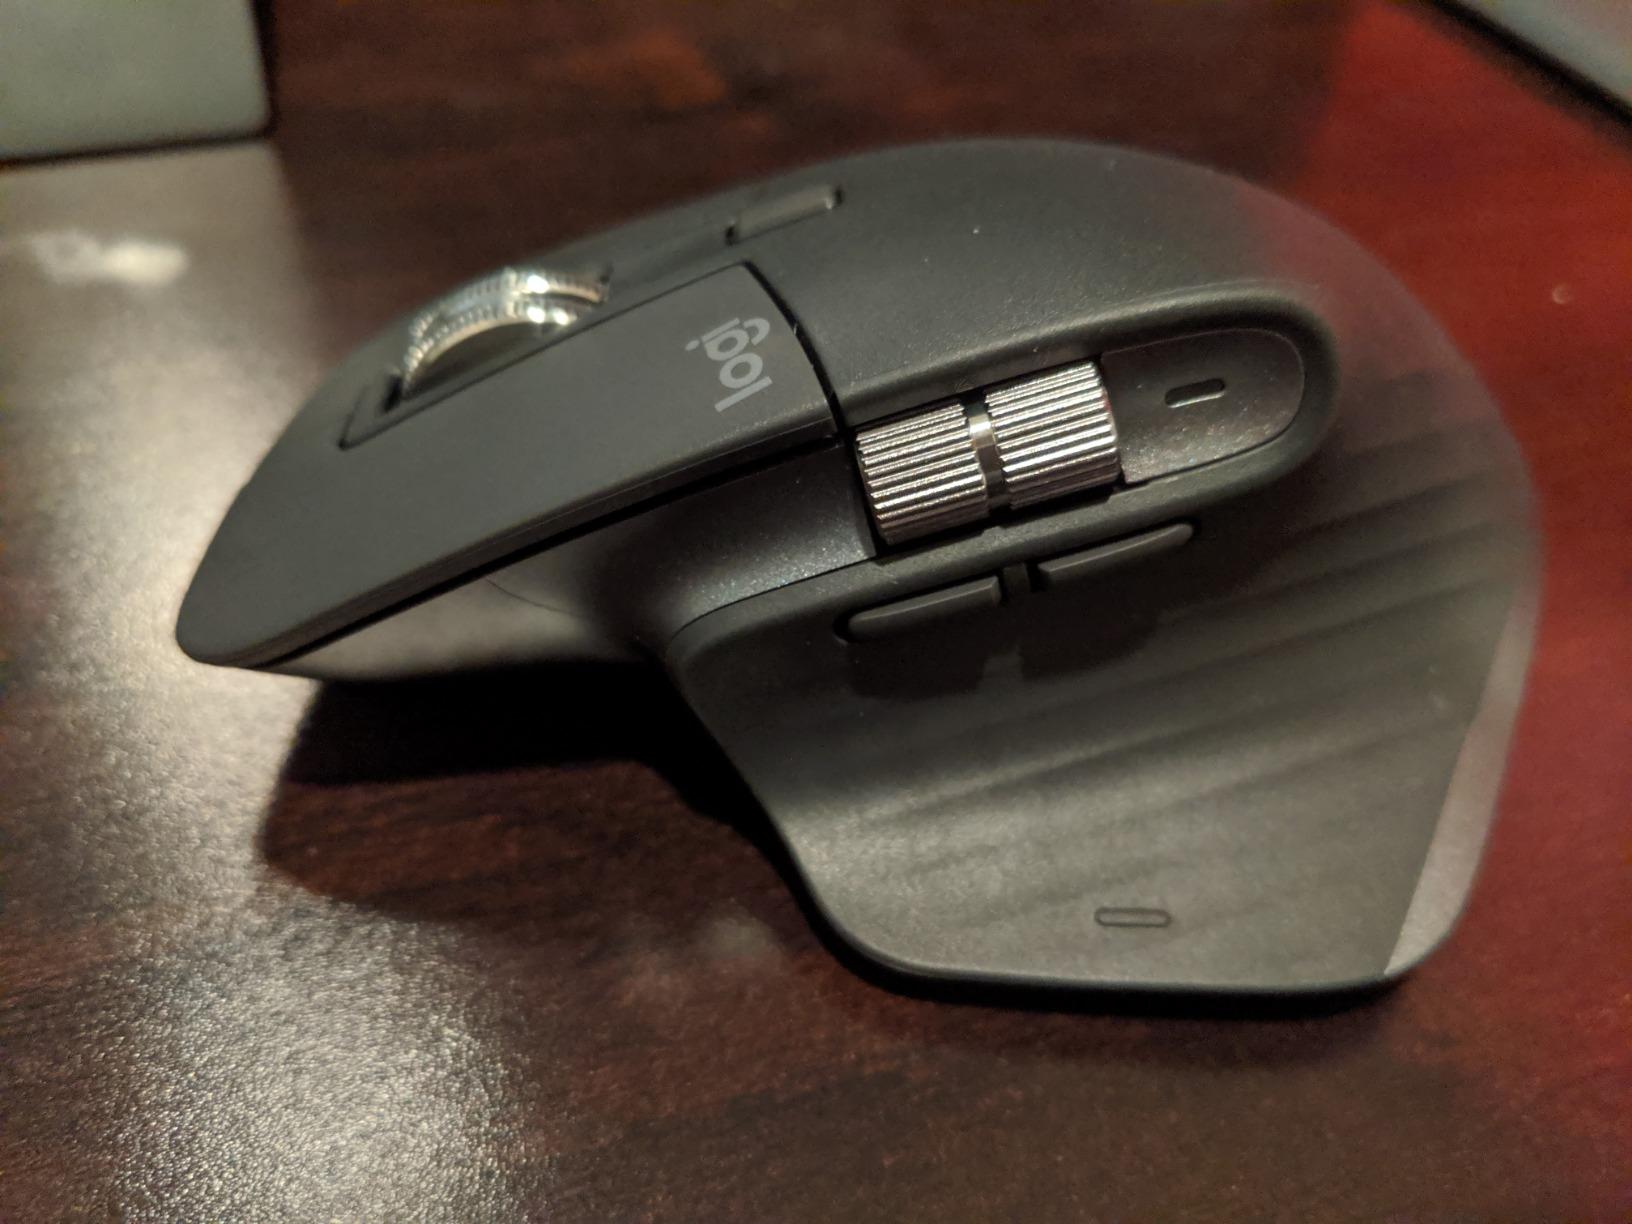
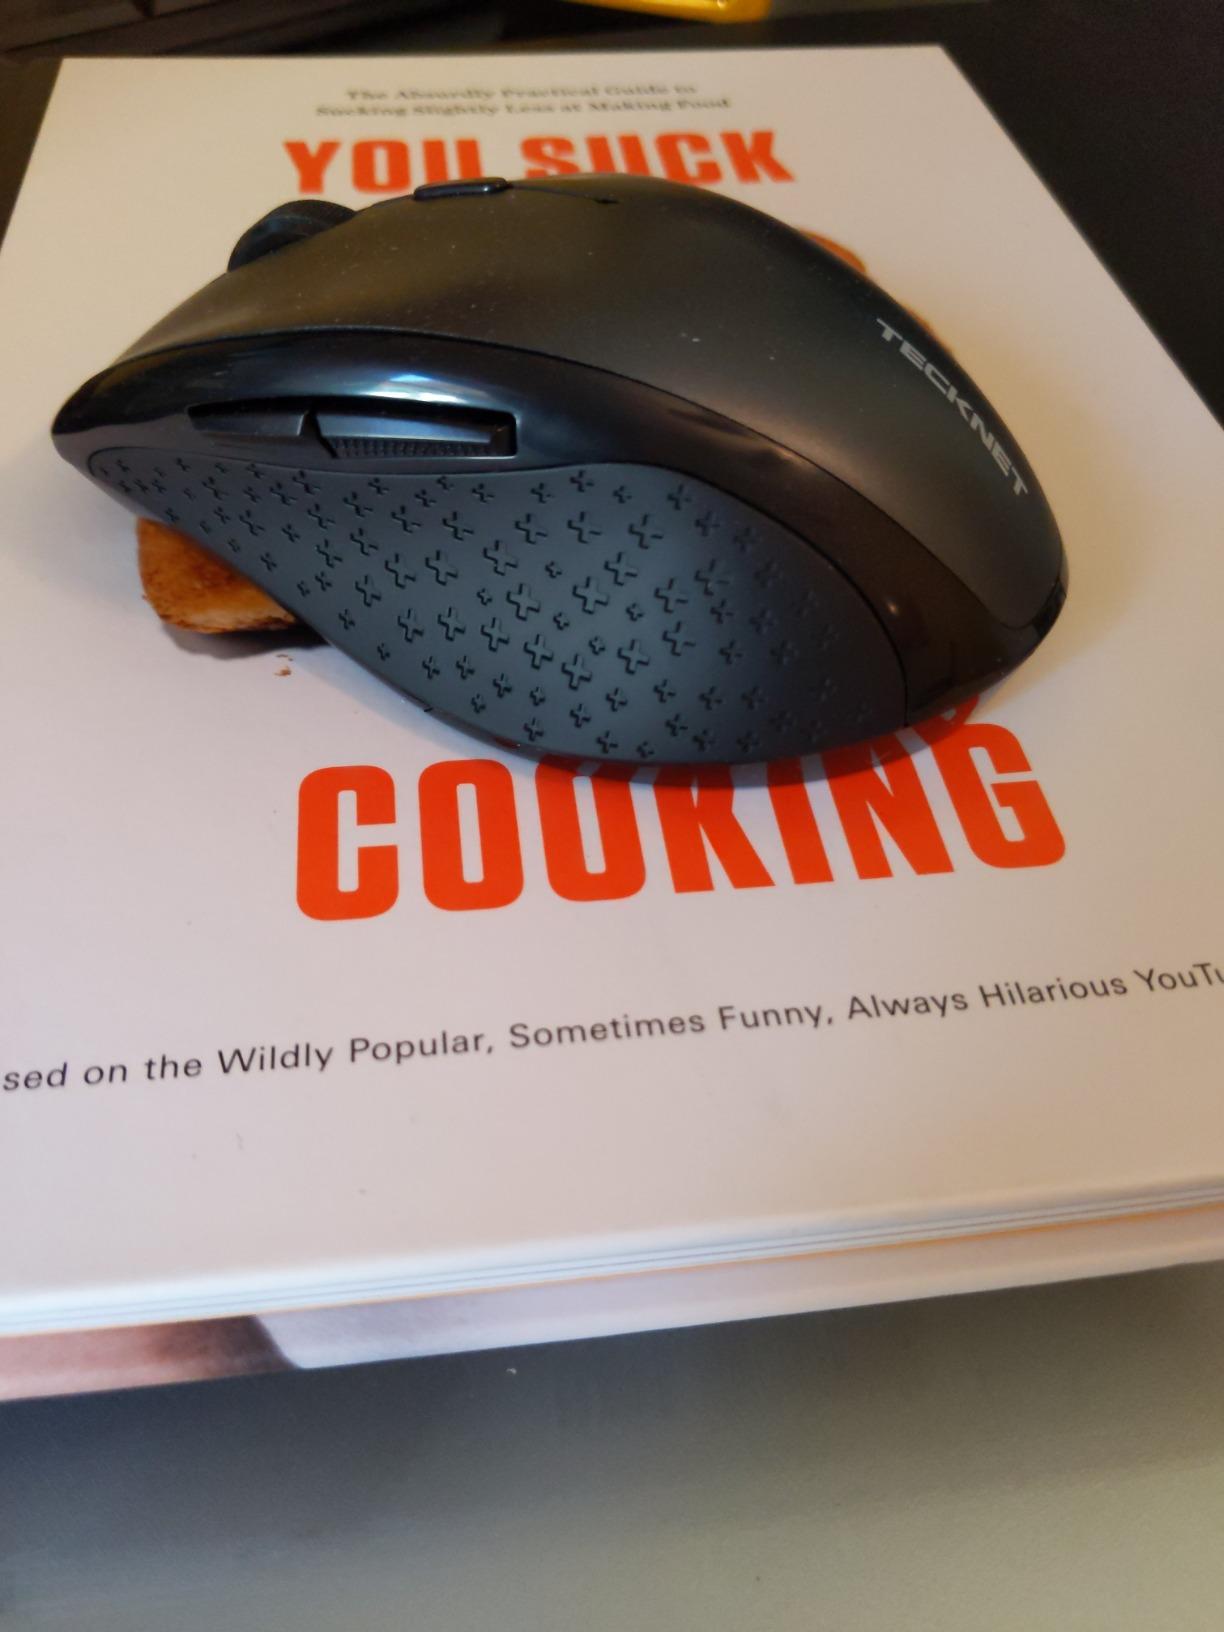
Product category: mouse
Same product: no